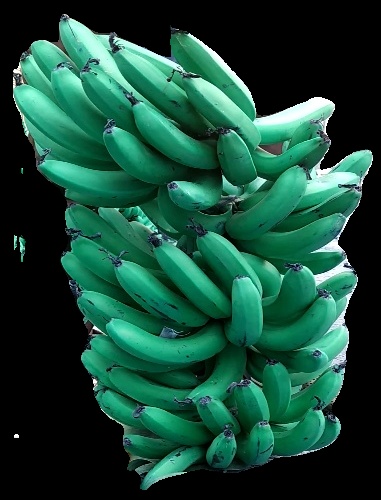
Variety: pachbale
Grade: grade1